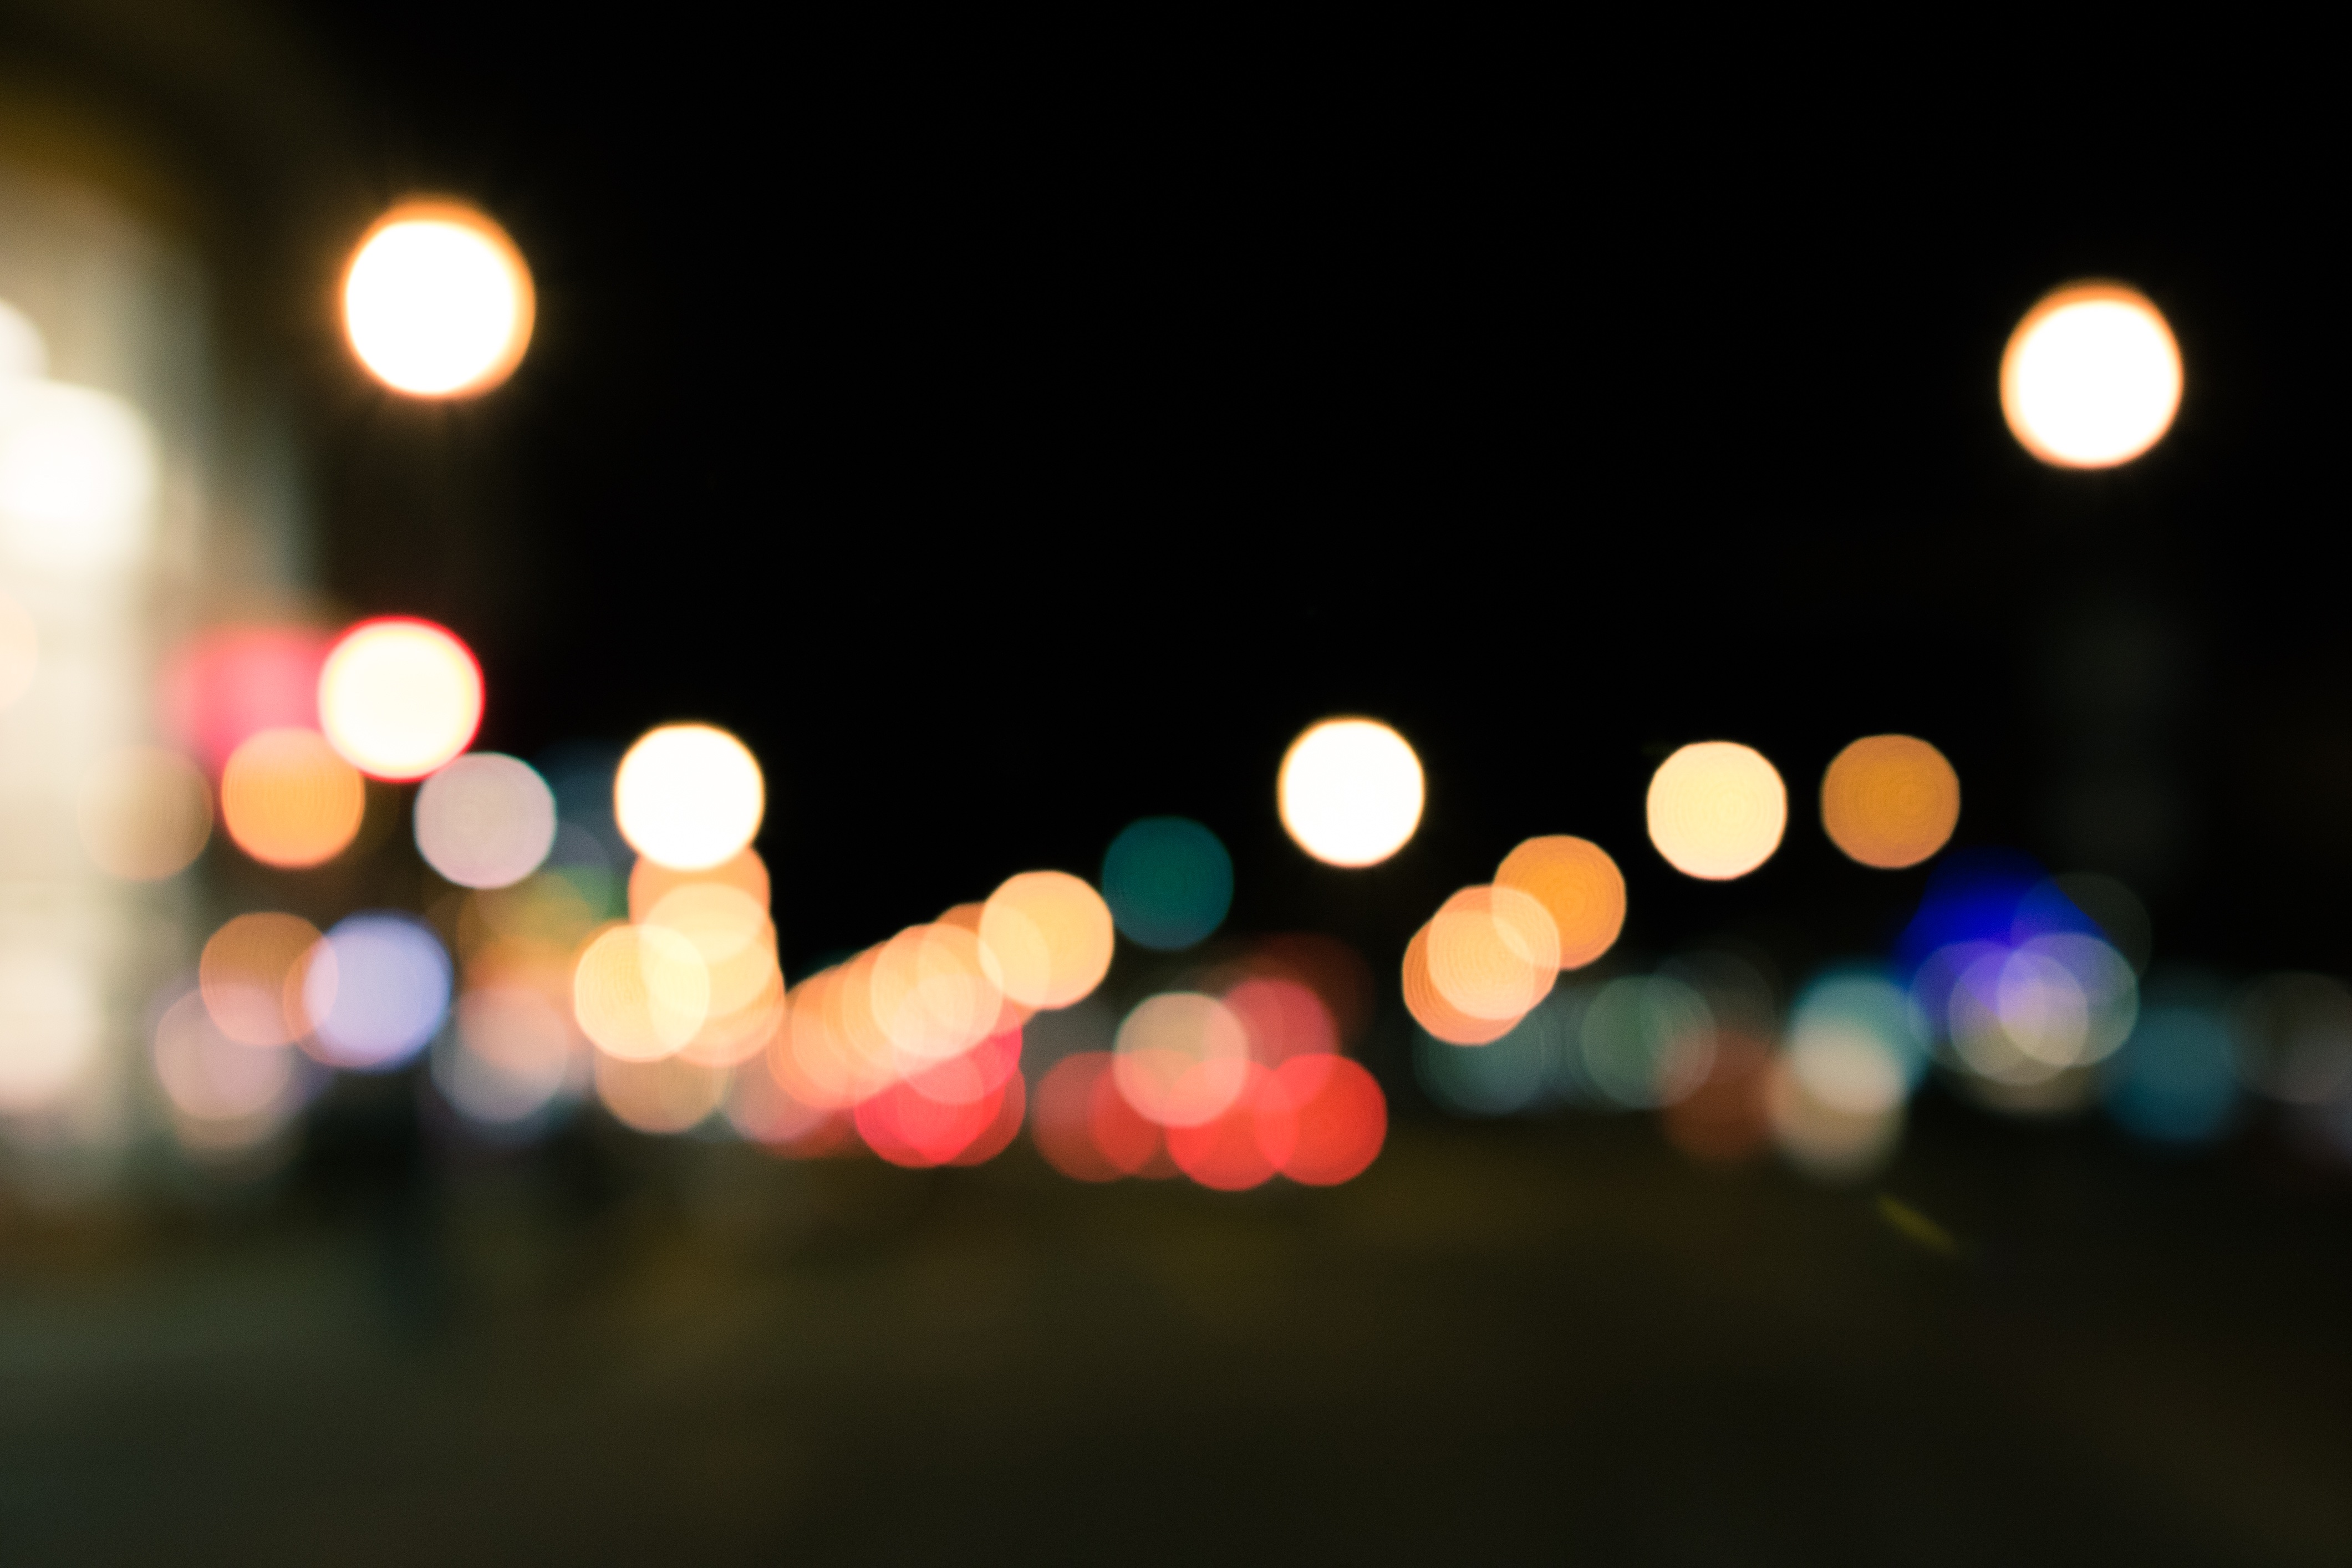
light, night, sunlight, reflection, red, color, darkness, lighting, circle, shape, macro photography